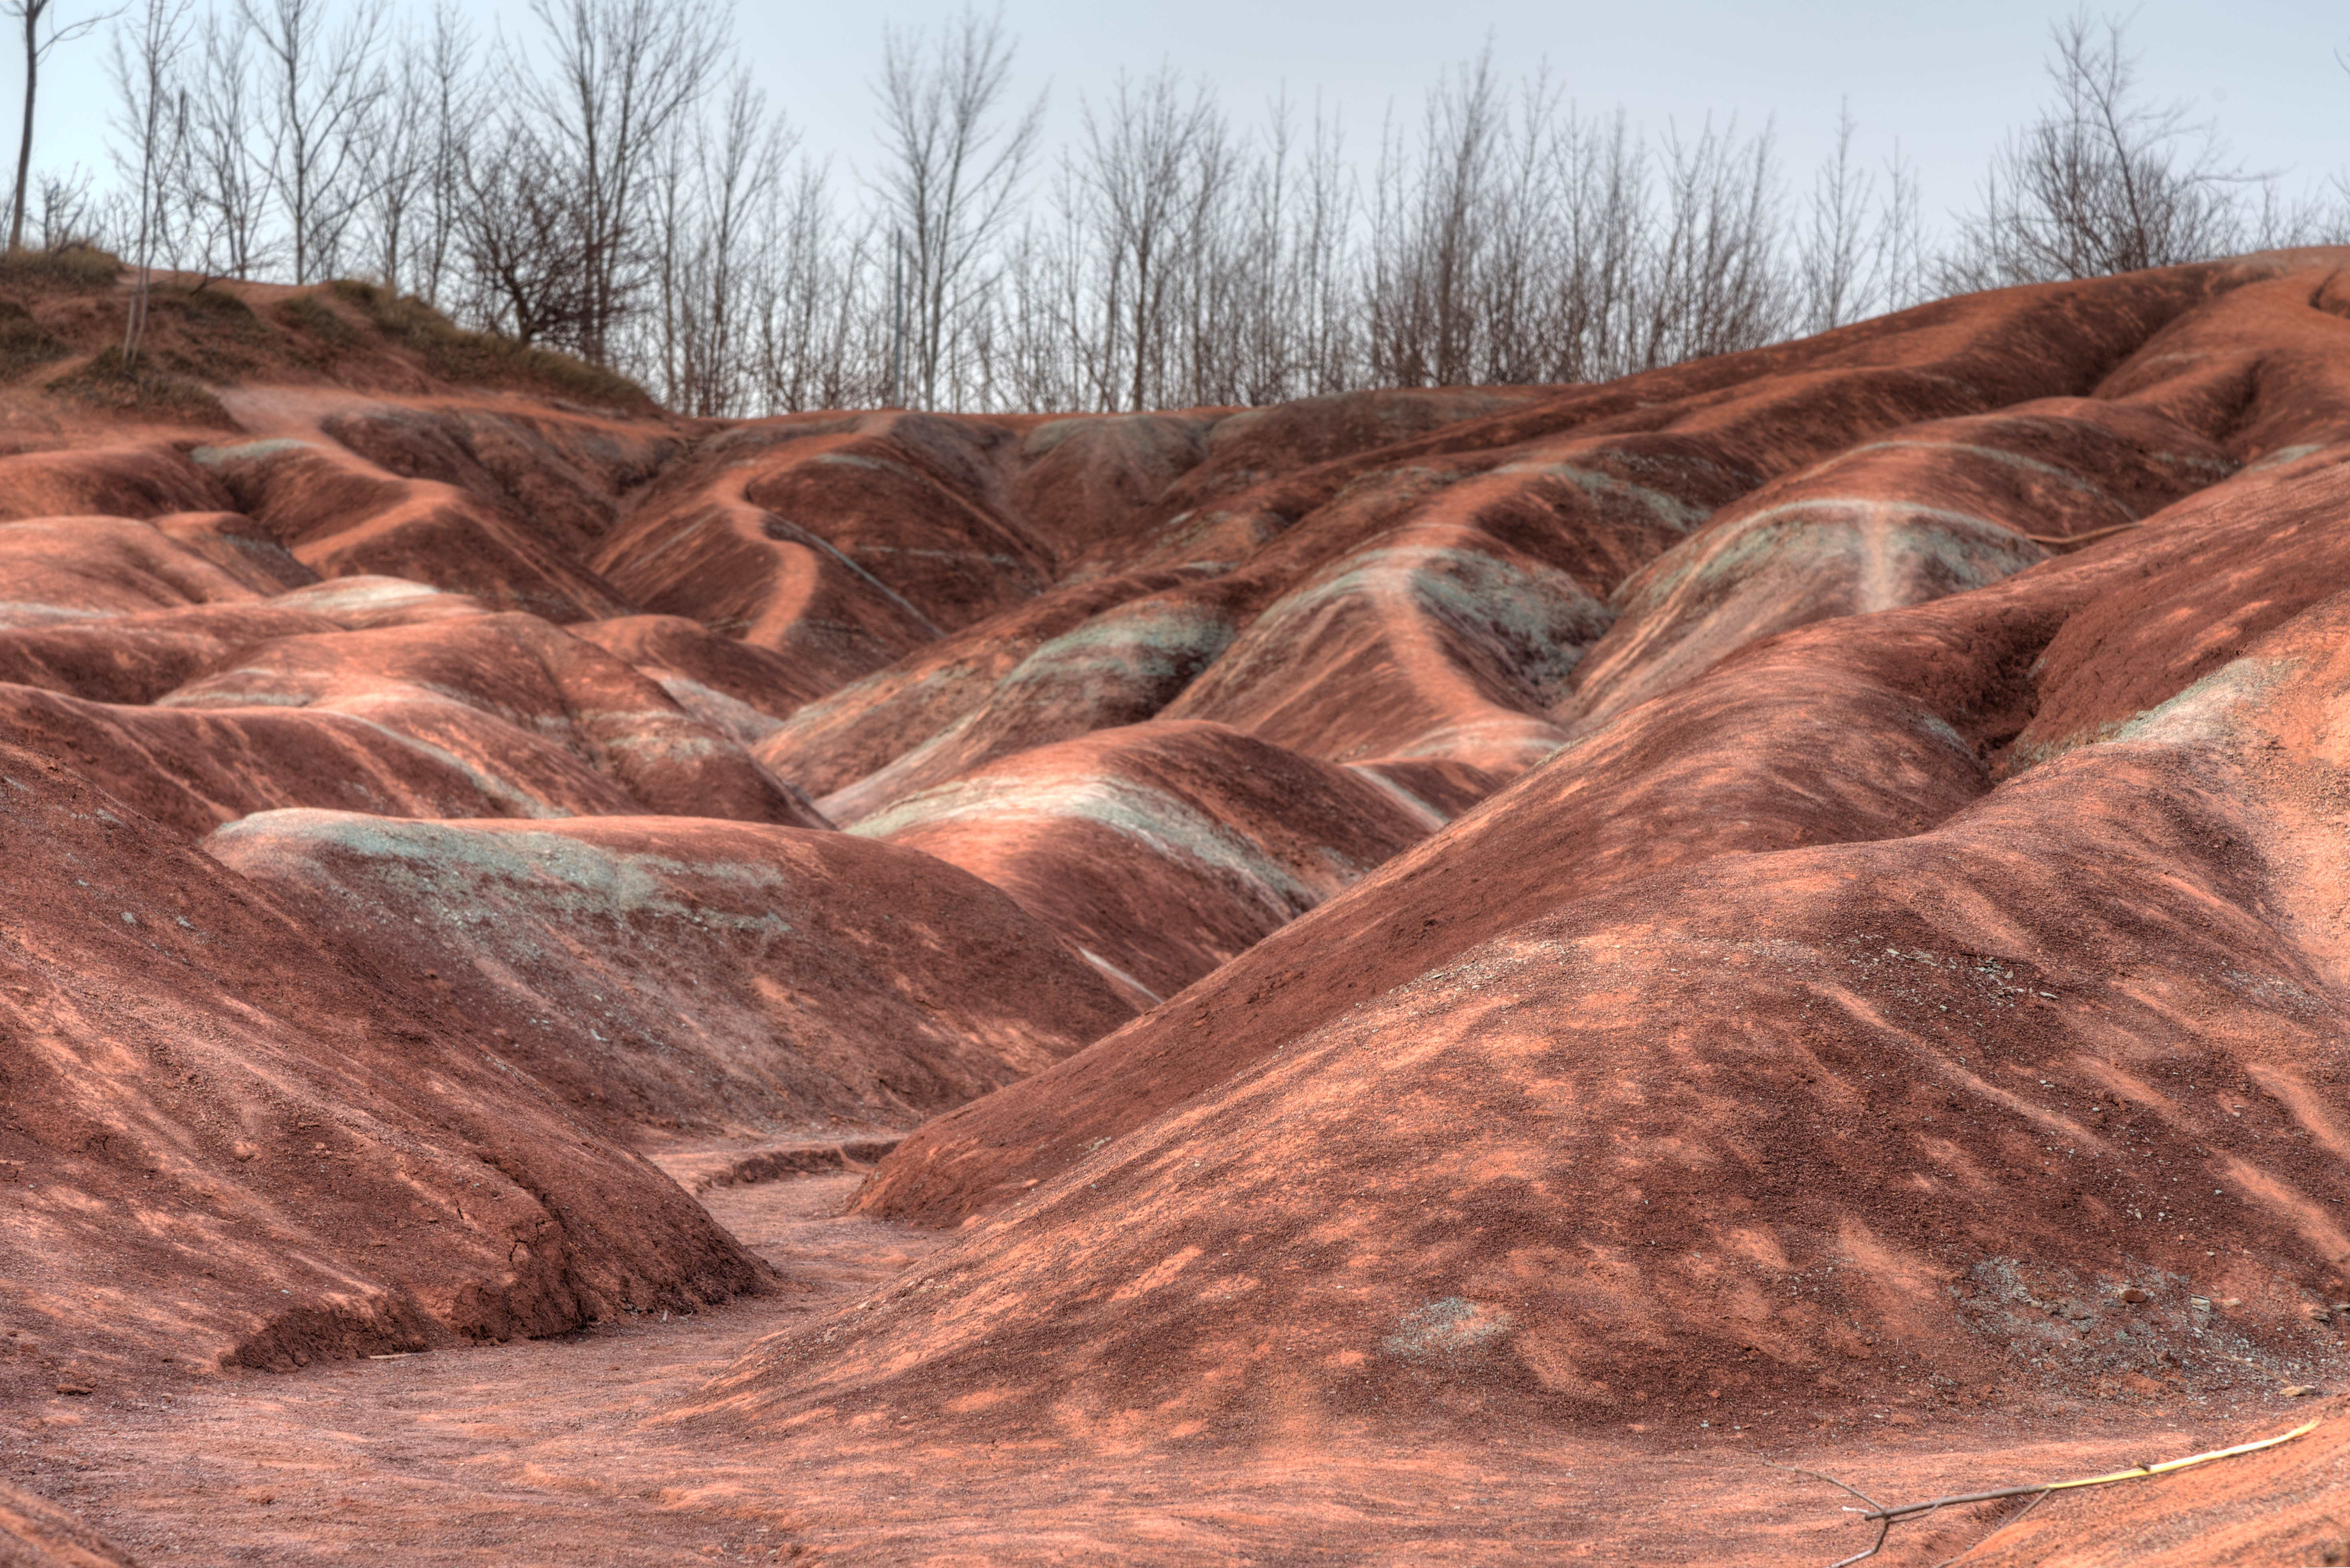
landscape, rock, wood, formation, soil, canyon, nikon, terrain, material, geology, canada, badlands, plateau, d750, ontario, cheltenham, caledon, wadi, landform, natural environment, geographical feature